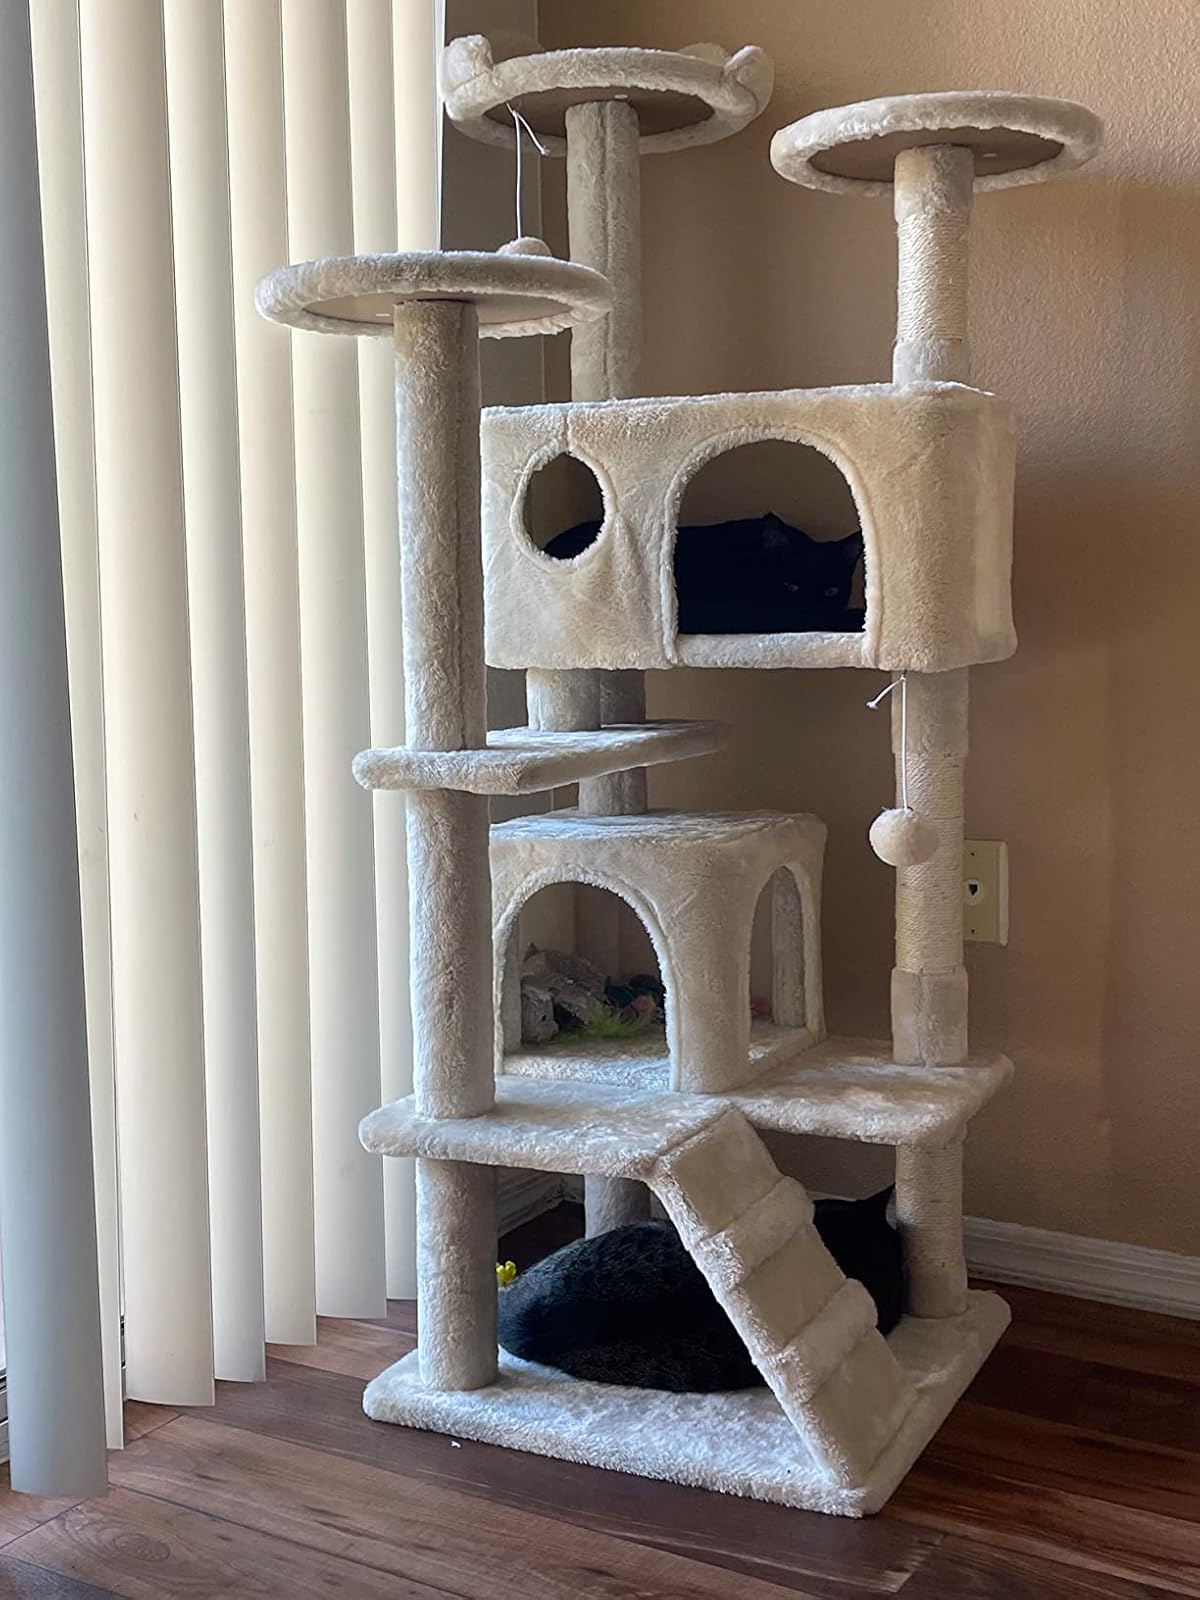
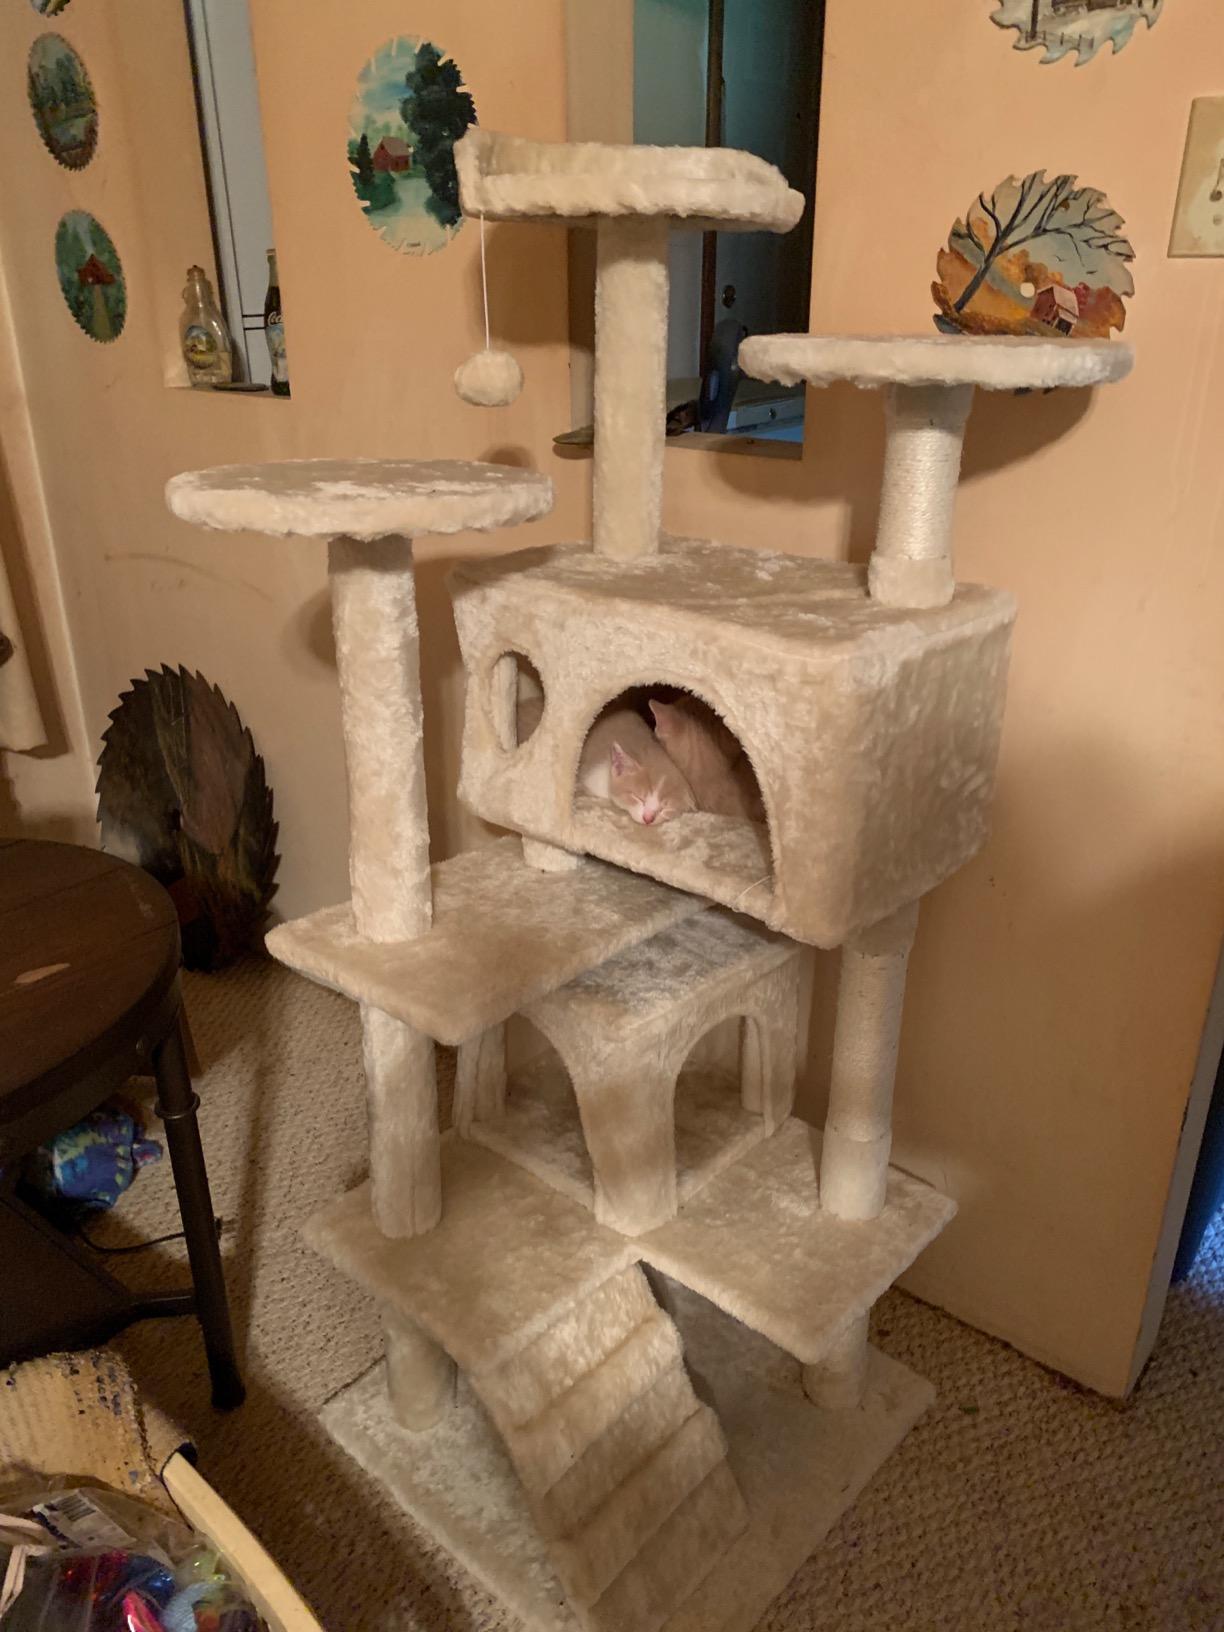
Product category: items_cat tree
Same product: yes